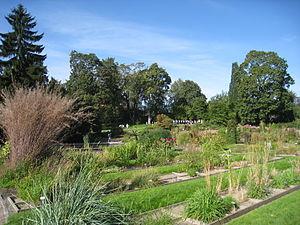
Le jardin botanique de l'Université d'Oslo est un jardin botanique situé à Oslo dans le quartier de Tøyen.